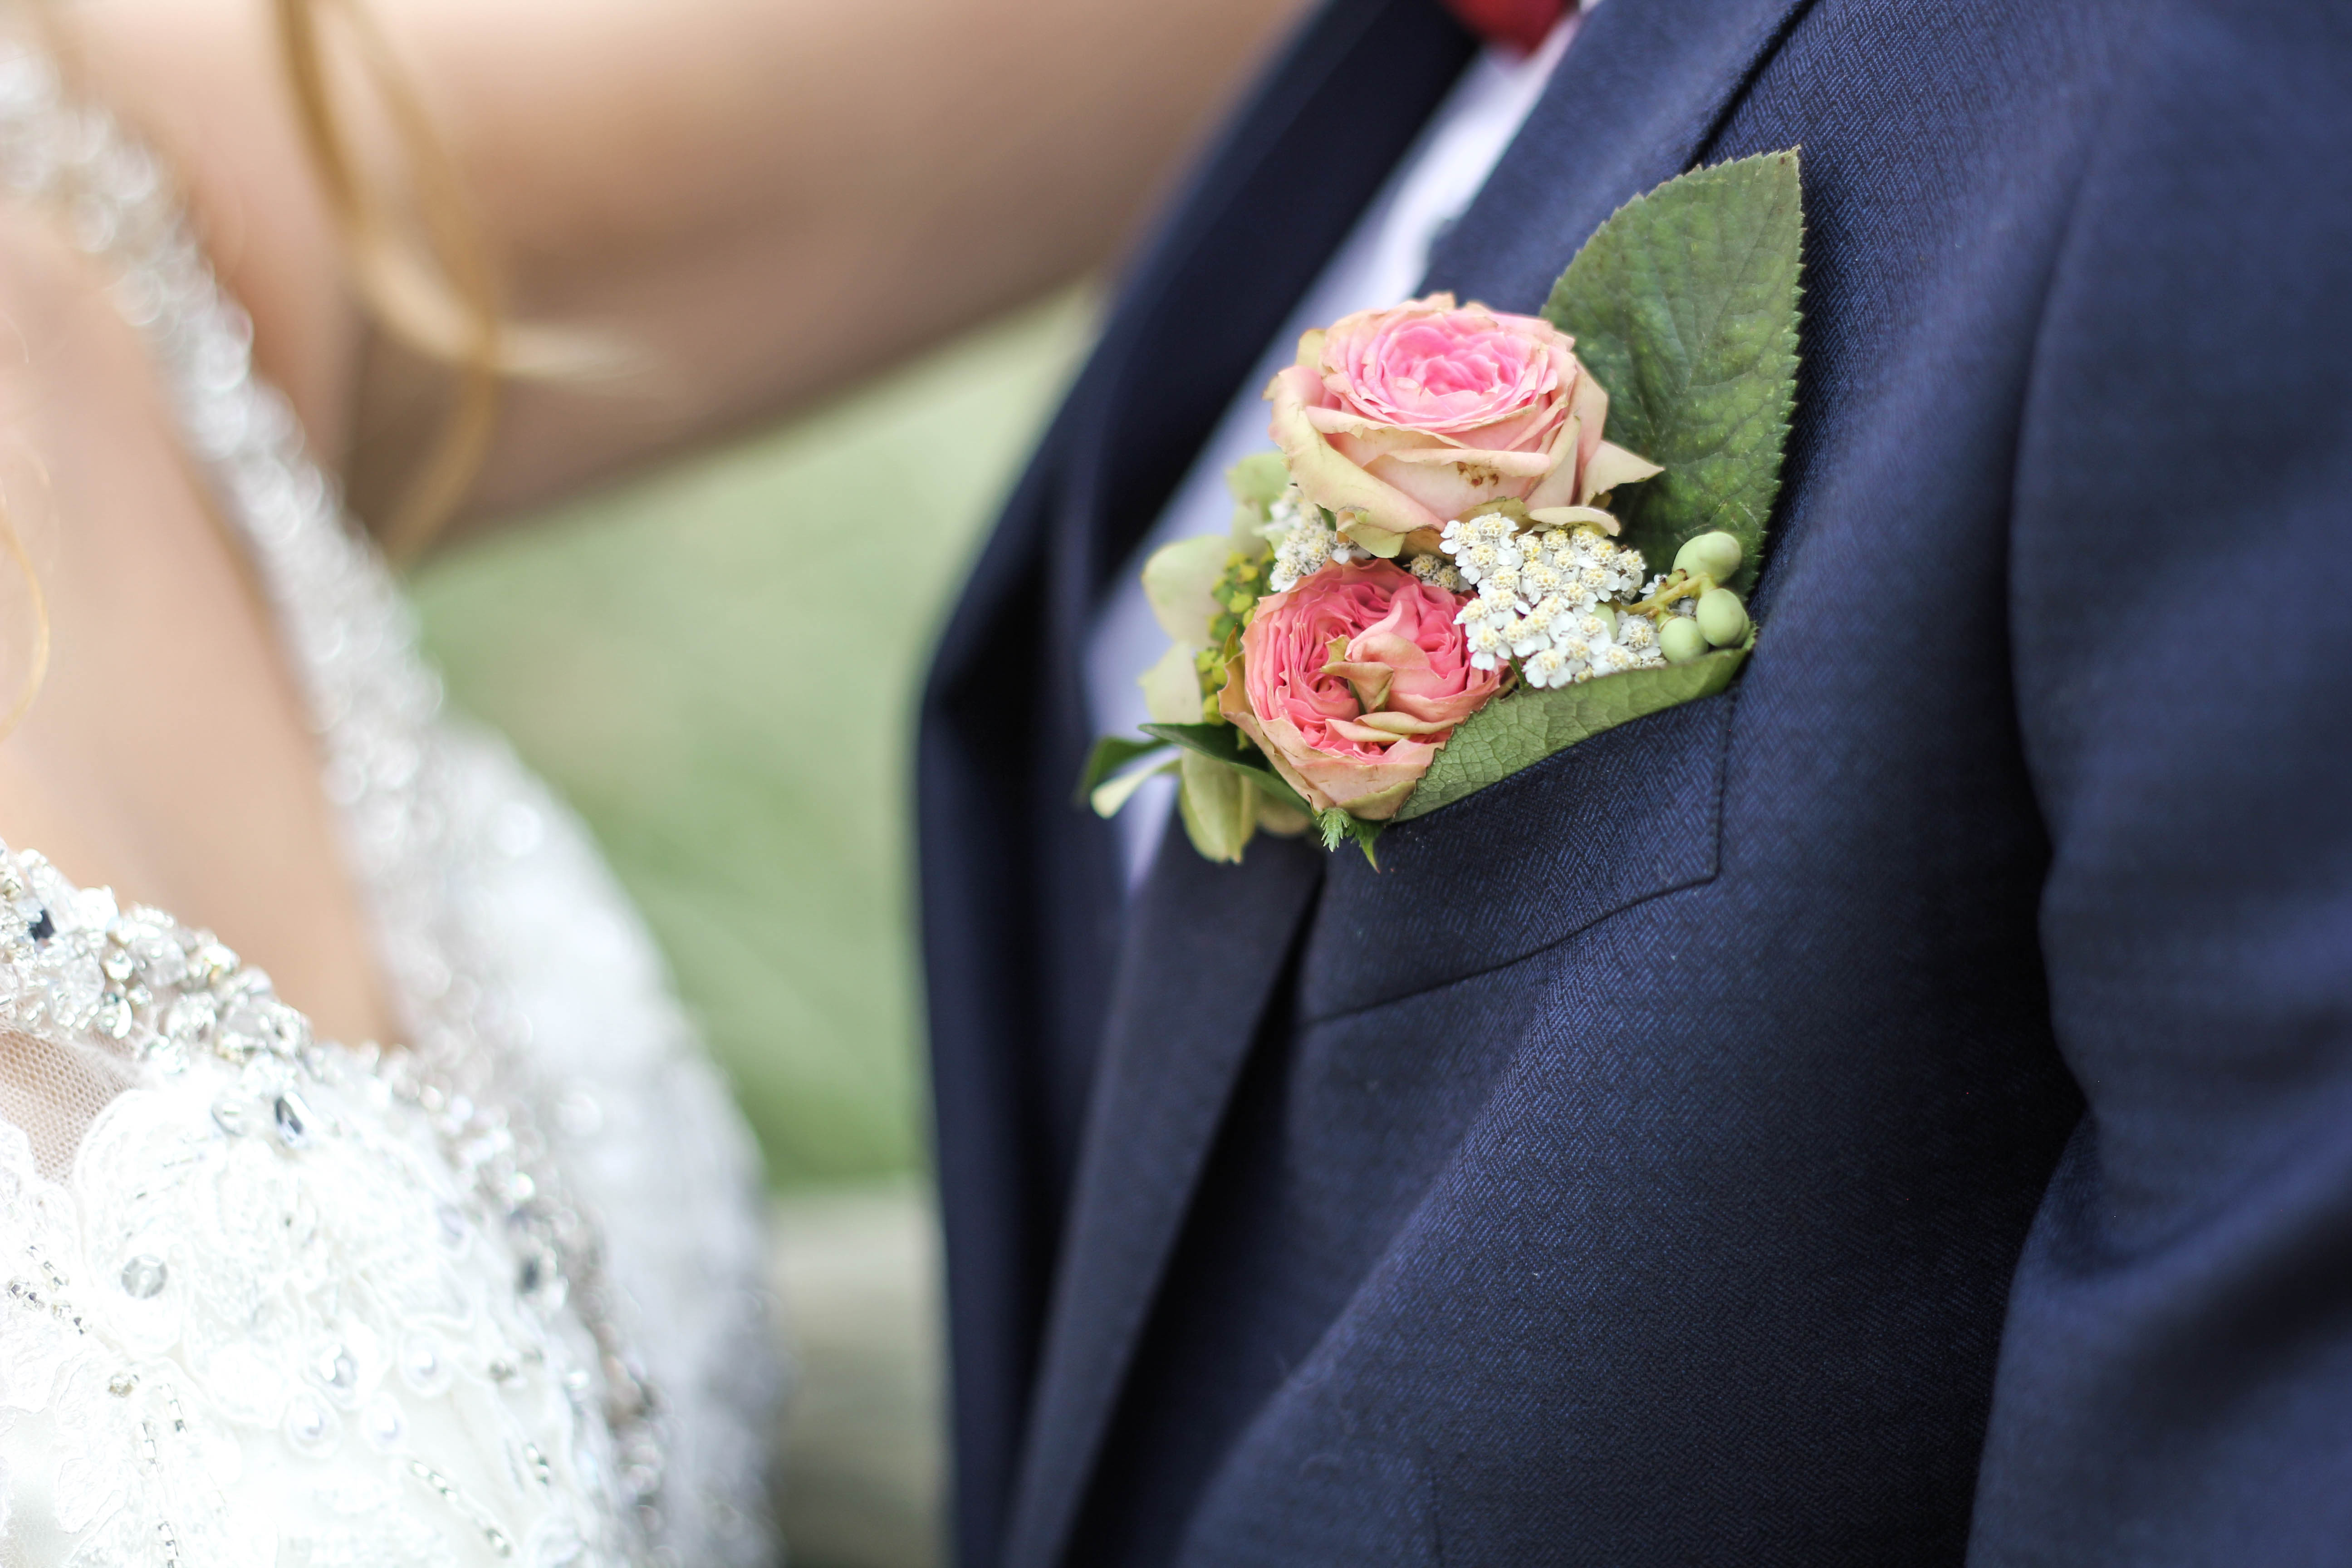
man, woman, photography, flower, male, wedding, wedding dress, bride, groom, ceremony, dress, gown, veil, flower bouquet, bridal clothing